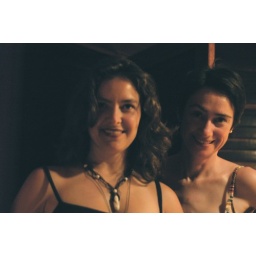
mirror in the bathroom self-portrait with nora